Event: Typhoon Ruby
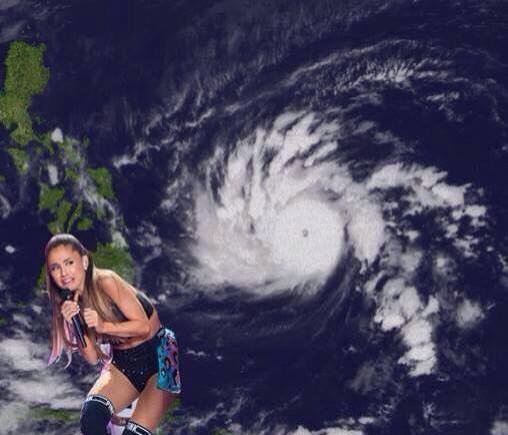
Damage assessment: no_damage